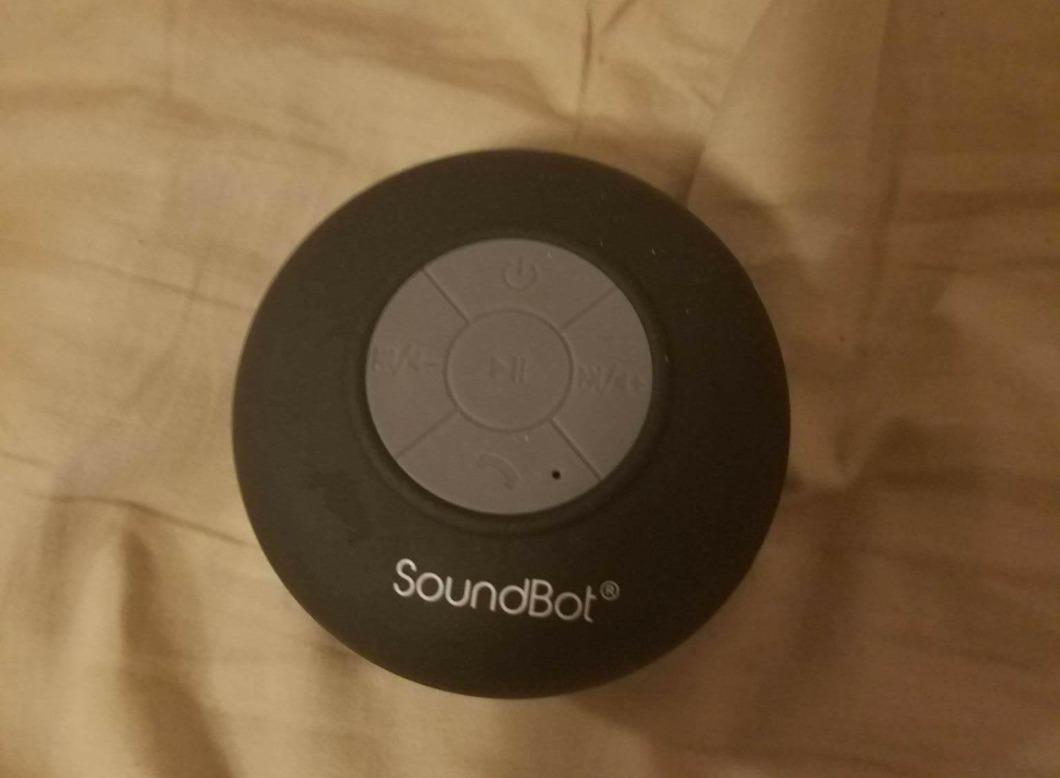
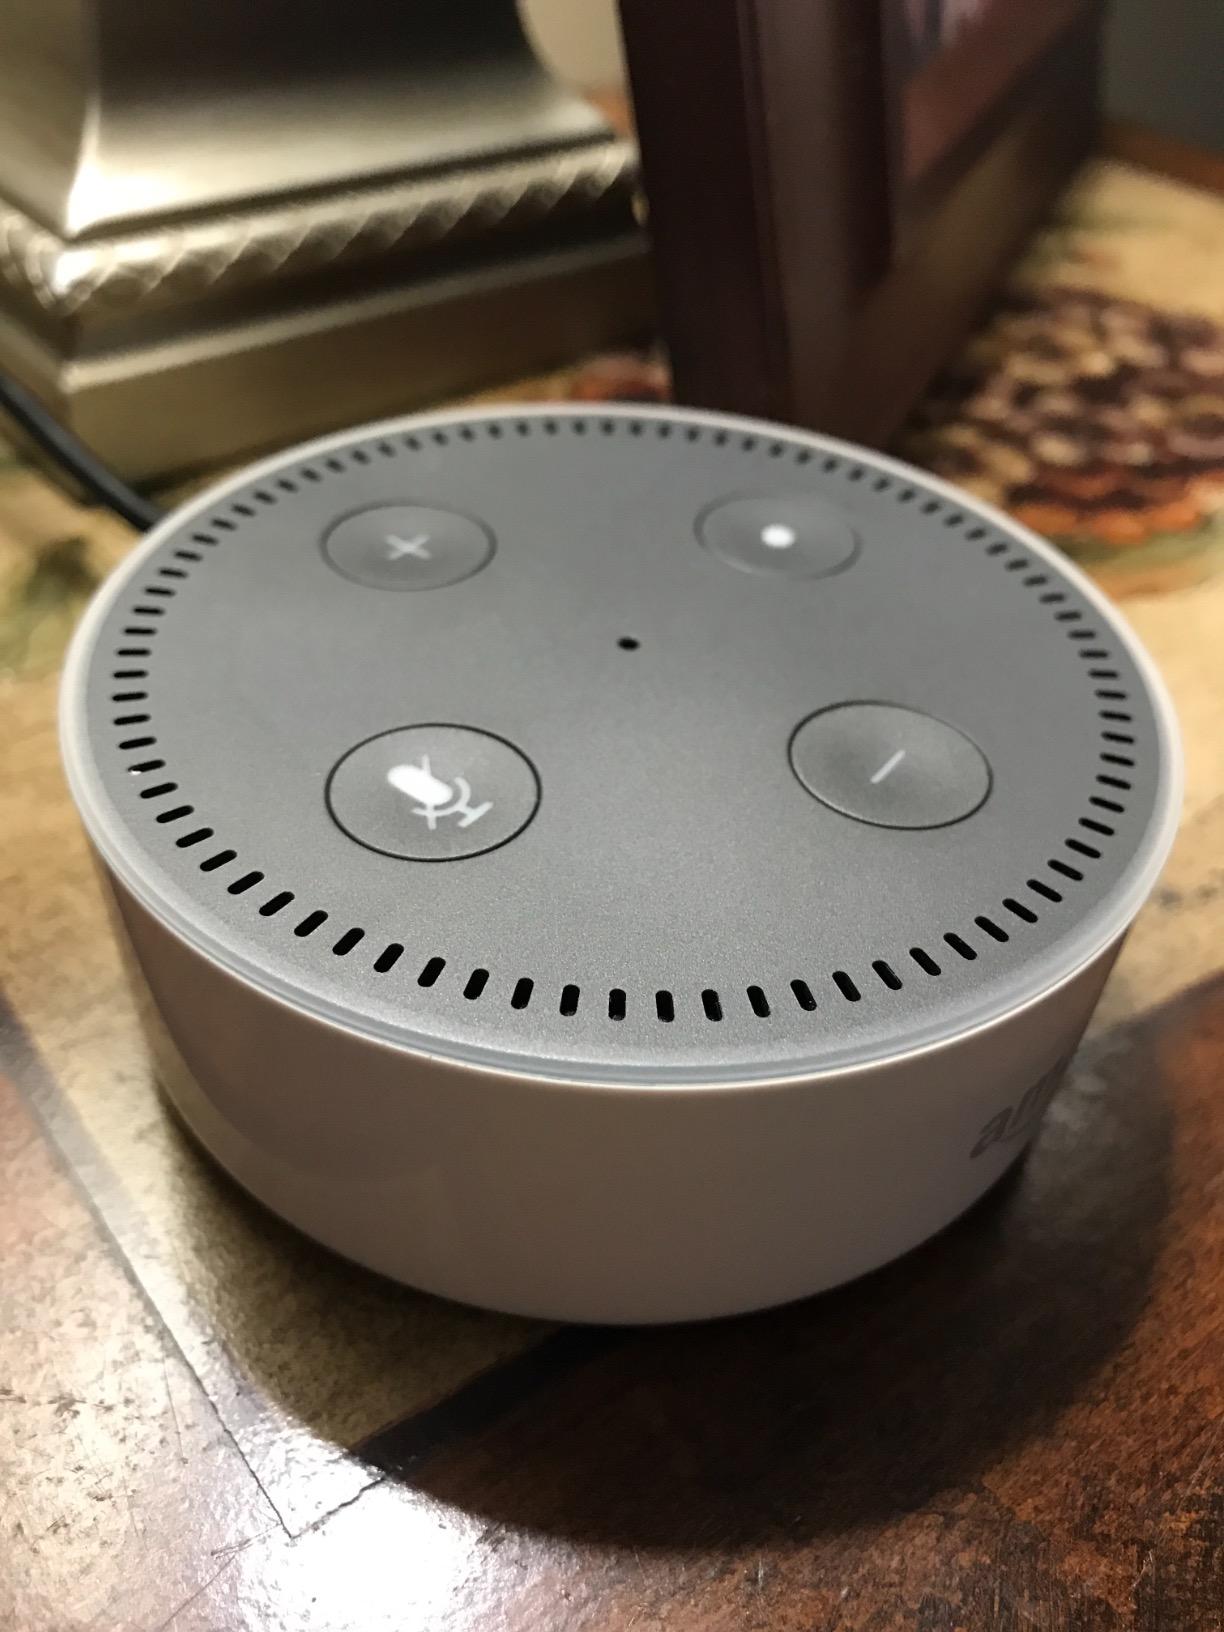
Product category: speaker
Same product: no